Medullosales

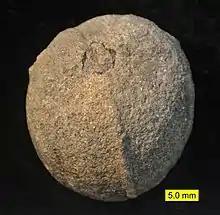
Cast of "Trigonocarpus trilocularis" ovule showing stalk attachment; Massillon Sandstone (Upper Carboniferous), NE Ohio.

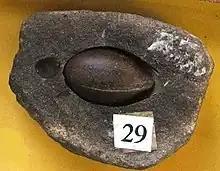
Cast of a "Trigonocarpus" ovule showing one of the three longitudinal ribs.

Ovules in different medullosalean species could vary from maybe 1 cm to over 10 cm long - the latter being the largest known ovules produced by any non-angiosperm seed-plant. It was traditionally believed that the ovules were borne directly on the fronds, replacing one of the pinnules on the ultimate pinnae. However, there is a strong possibility that this reconstruction was based on the chance finds of ovules having been preserved just lying on a piece of pinna rather than in organic attachment to it. A number of cases are now coming to light that suggest that the seeds were borne in clusters on relatively slender, branching axes, and that these trusses of ovules would have been produced from the top of the trunk among the crown of fronds.